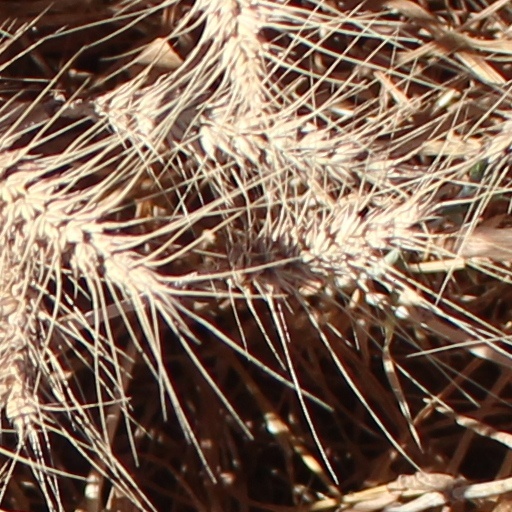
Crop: wheat